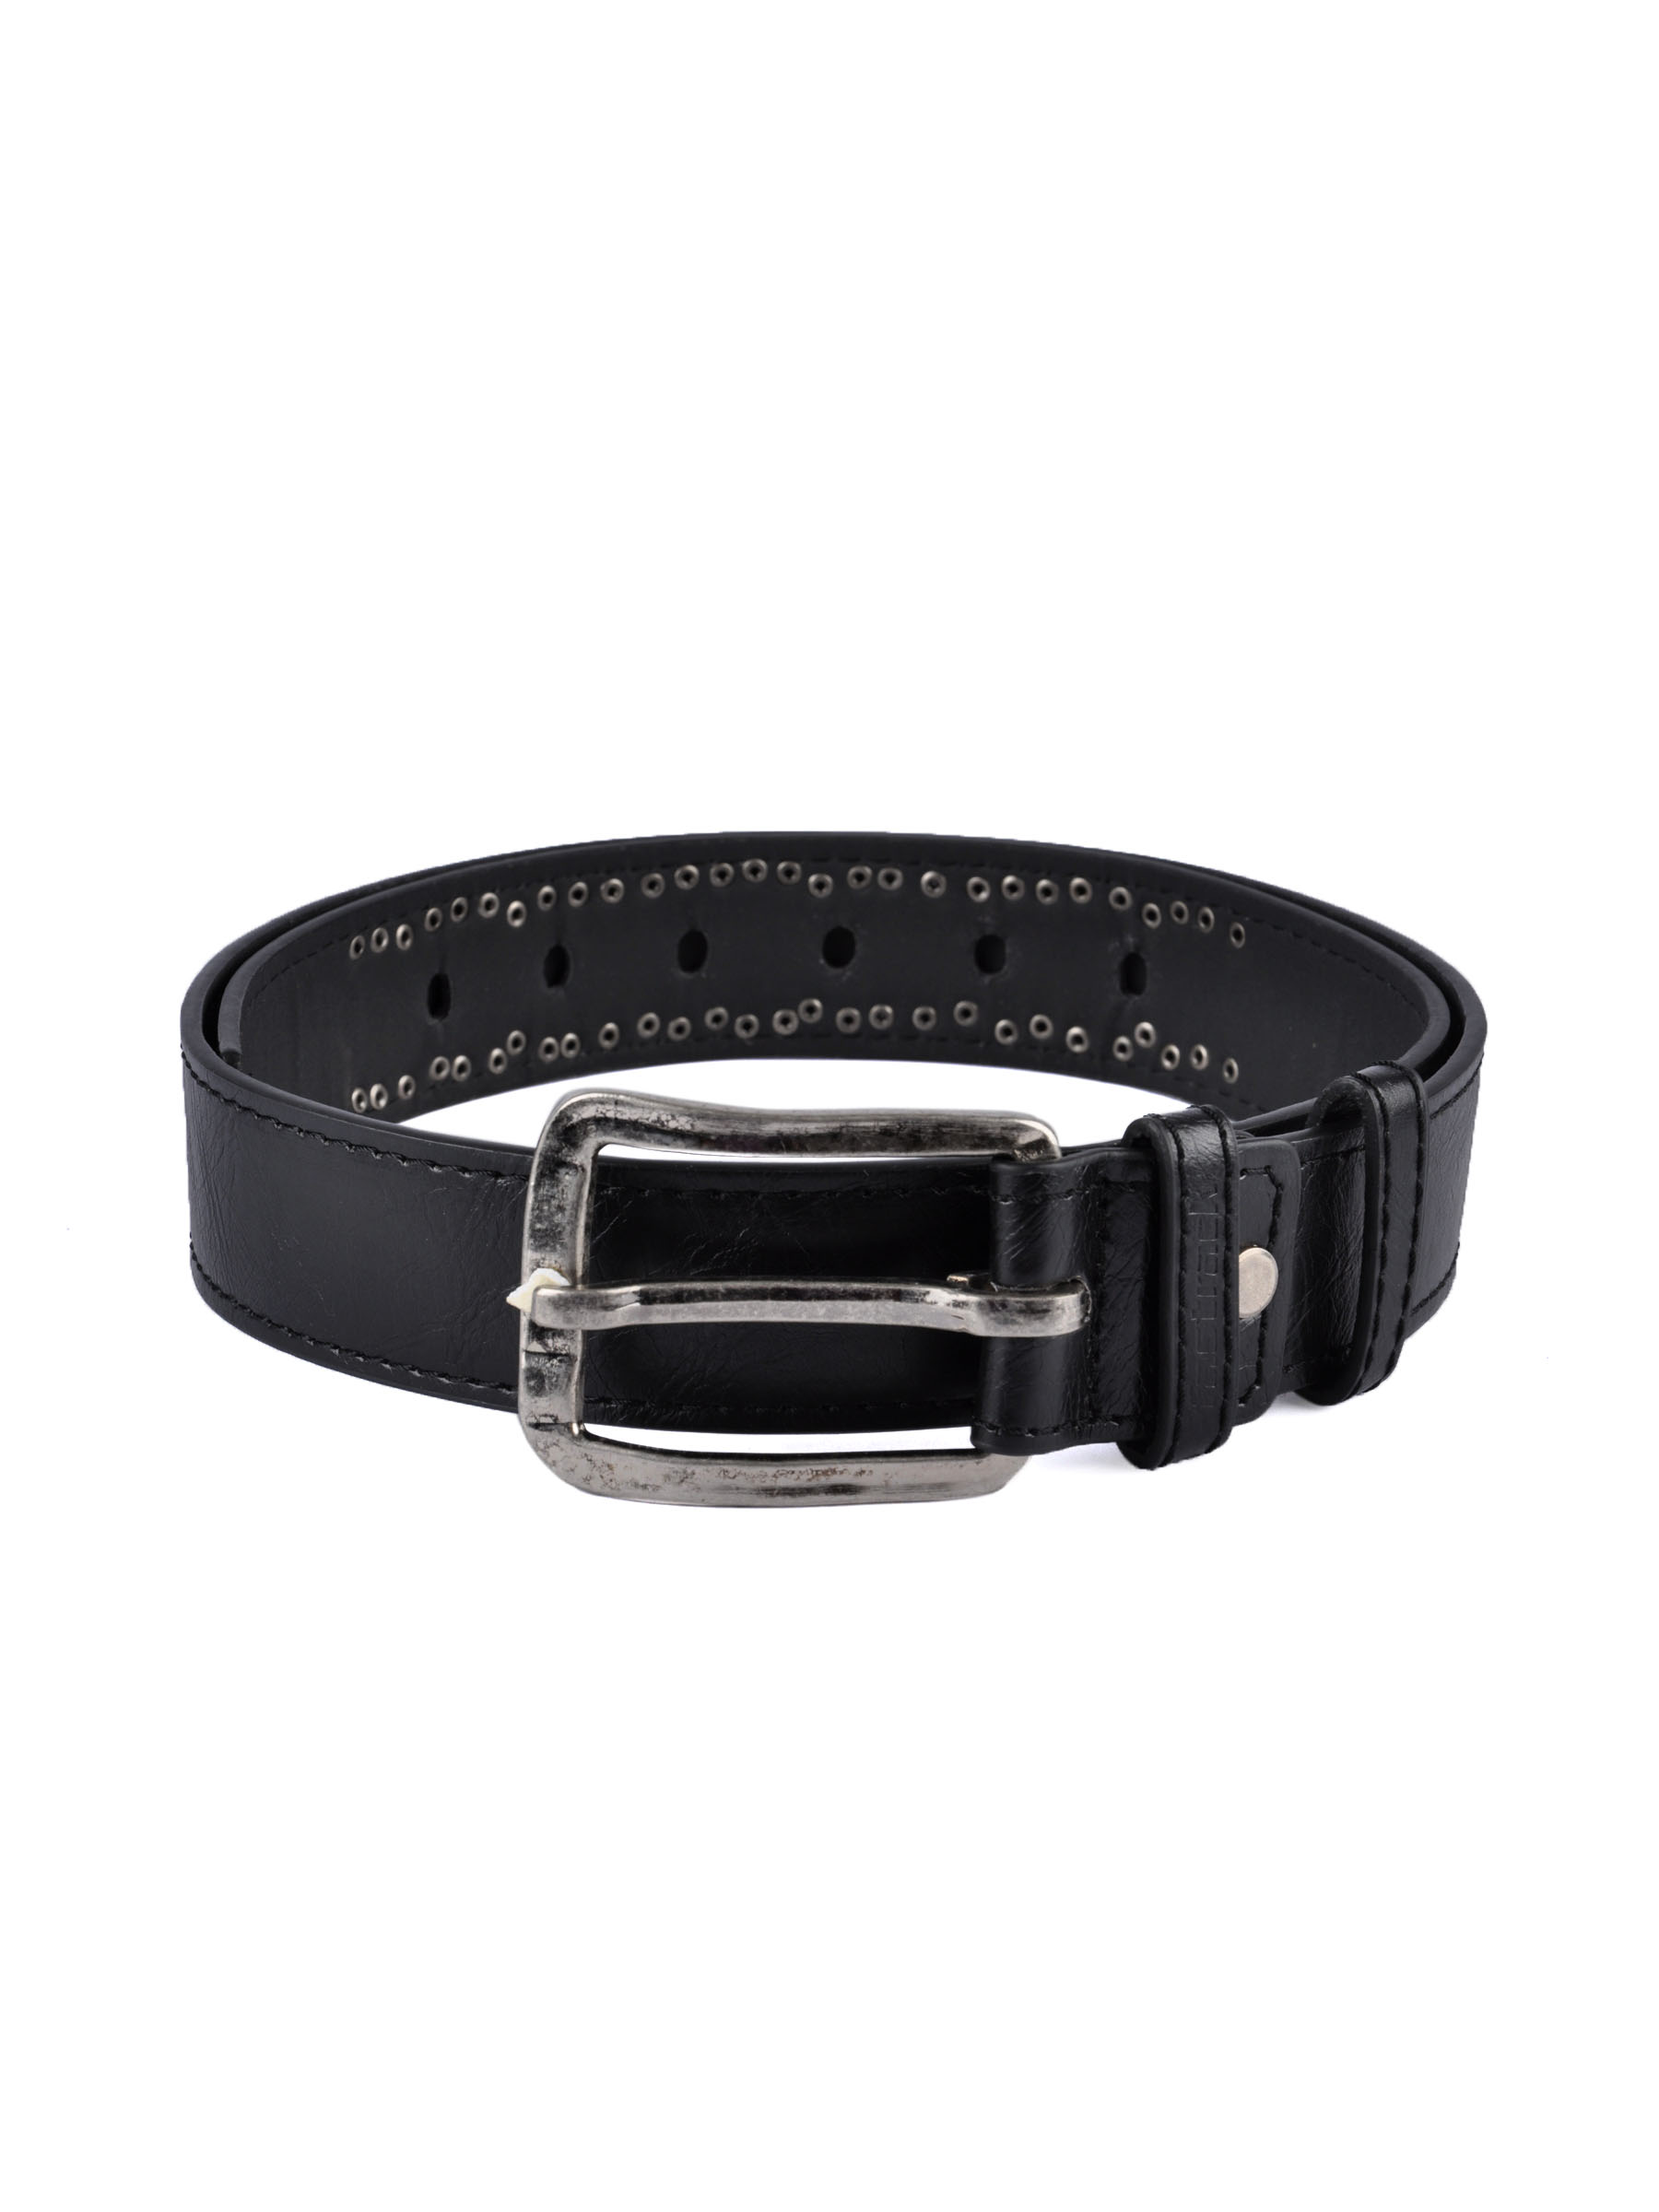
Fastrack Unisex Leatherette Black Belt
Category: Accessories / Belts / Belts
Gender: Unisex
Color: Black
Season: Winter 2016
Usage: Casual